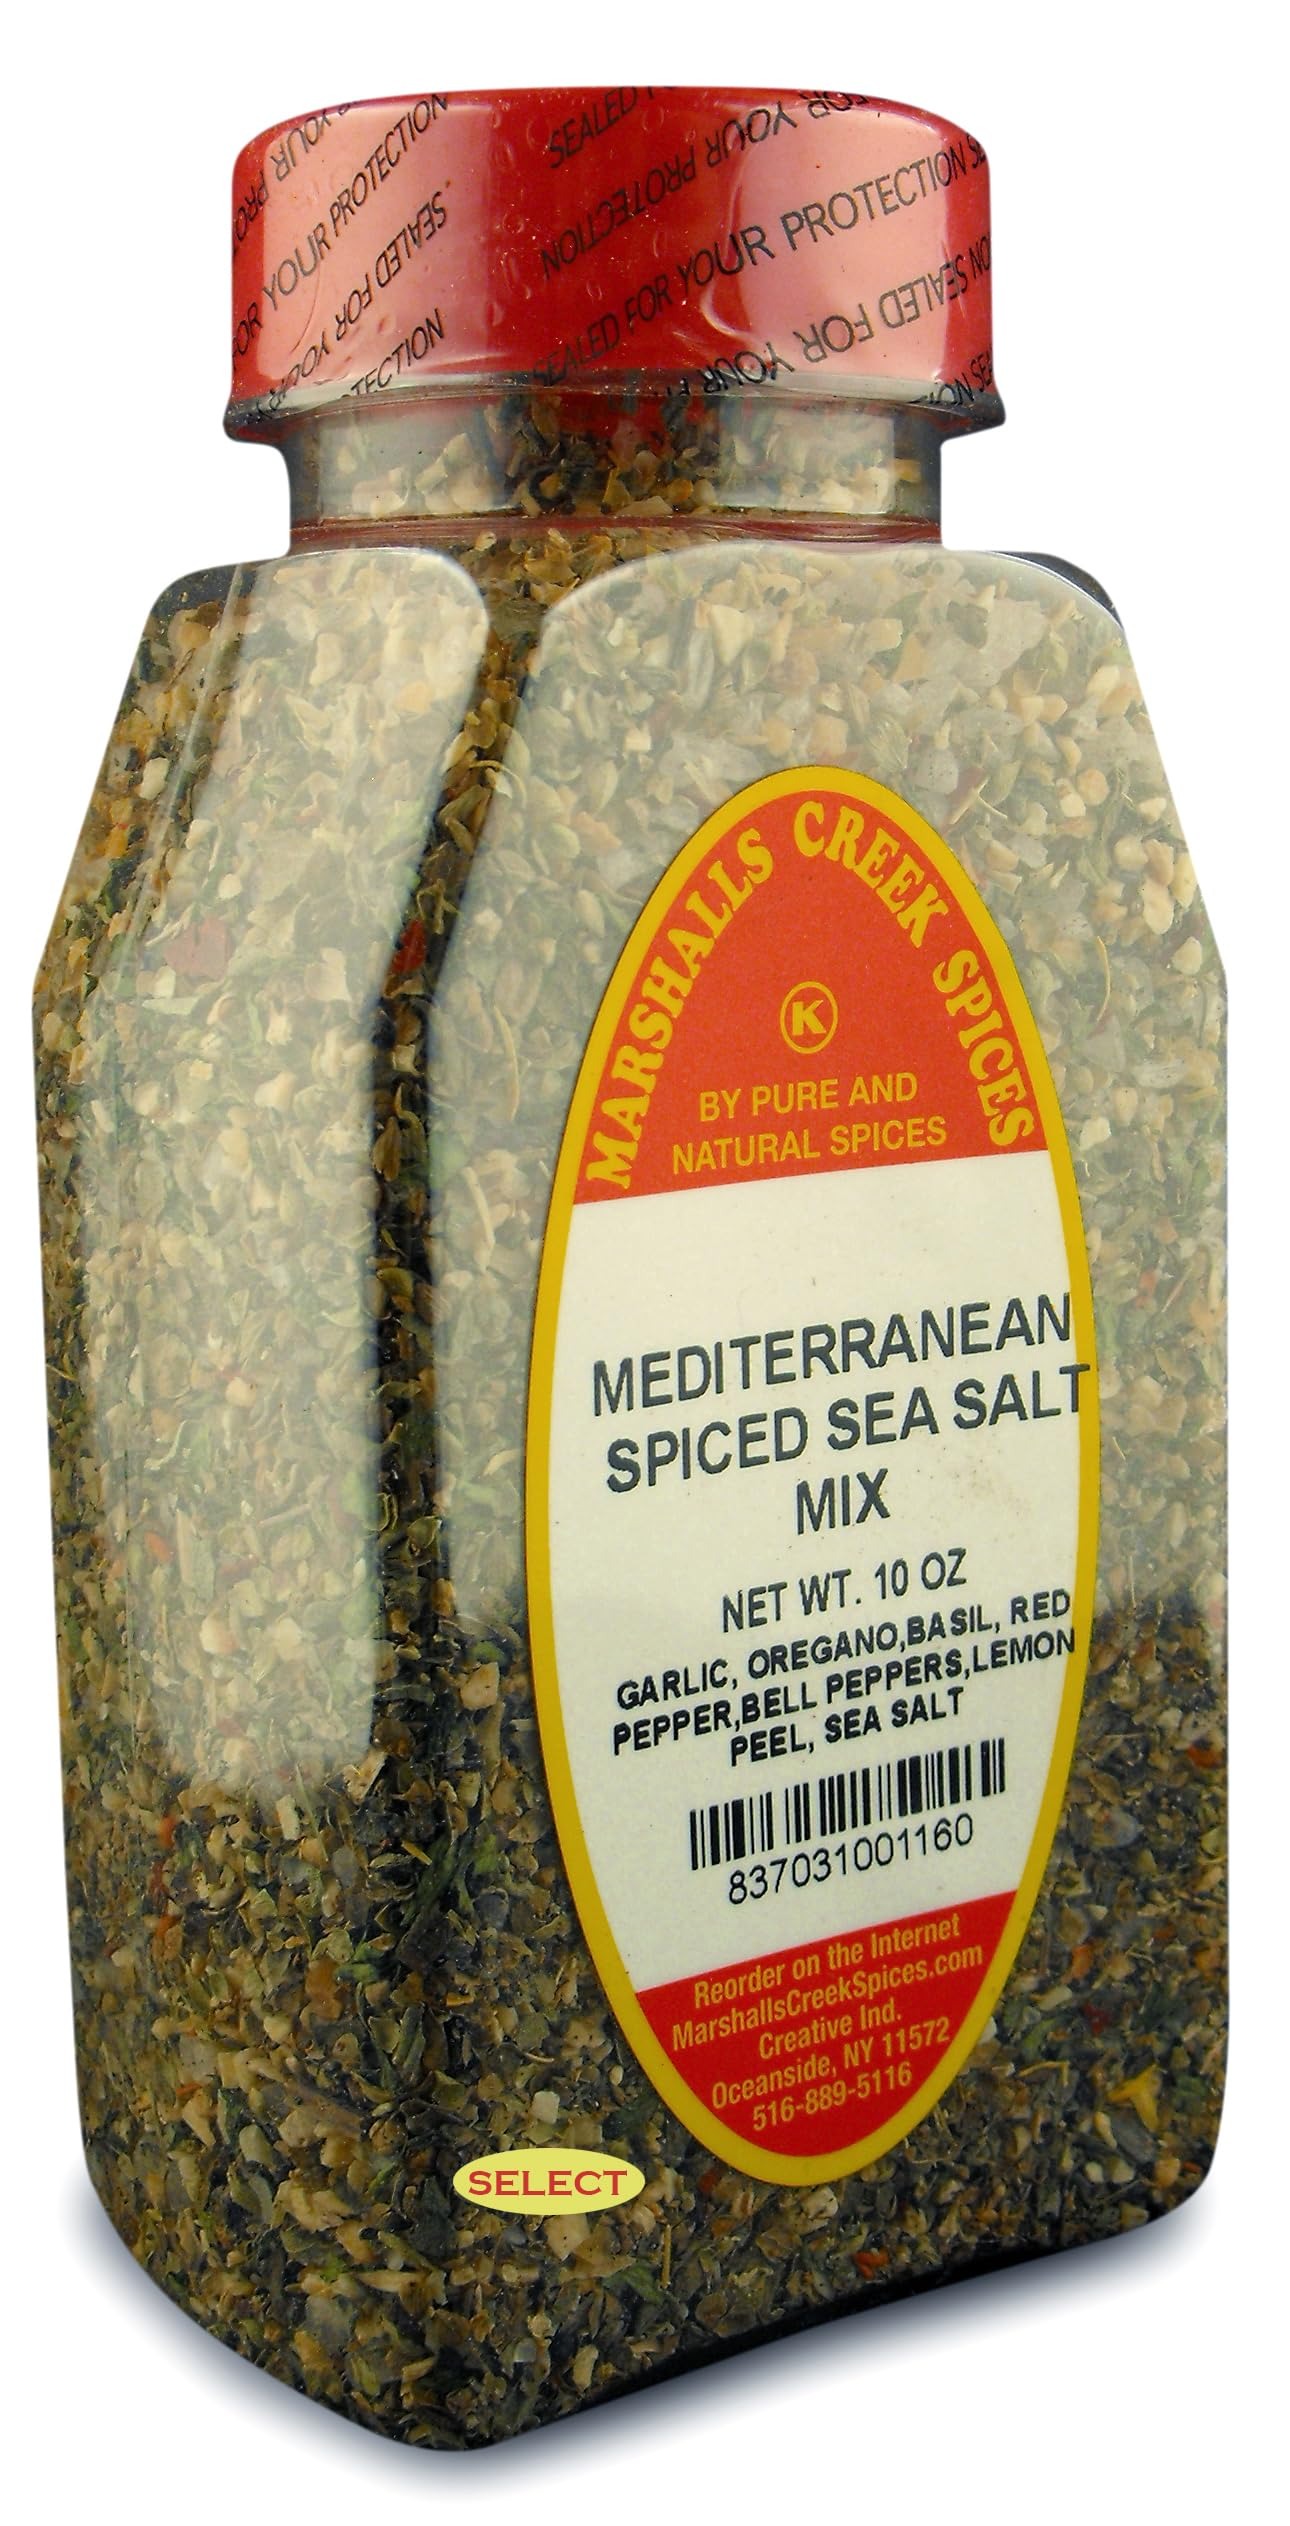
Item Name: Marshalls Creek Spices, Select LOW SALT, MEDITERRANEAN SPICED SEA SALT MIX 10 ounces
Bullet Point 1: Marshalls Creek Spices buys in small quantities and packs weekly providing the freshest products possible. Fresher ingredients means more flavor and a longer shelf life.
Bullet Point 2: Premium Quality Spices, Specifically Sourced from the Best Producers. All individually Hand Packed to the Highest Standards in the industry. With over 35 years in the world of herbs and spices, Marshalls Creek Spices has the expertise and knowledge to produce a superior product.
Bullet Point 3: All Natural & Kosher. No Fillers - No MSG
Bullet Point 4: Premium Grade, Gourmet Quality
Value: 10.0
Unit: Ounce

Price: 11.98